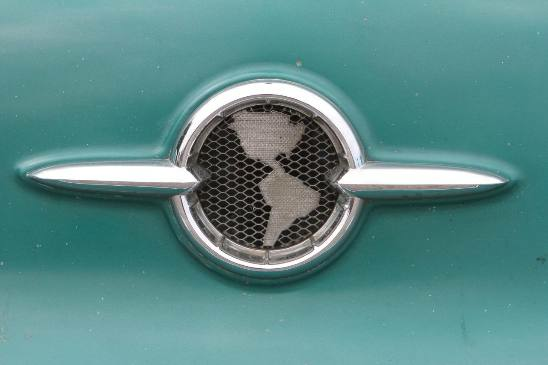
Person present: No